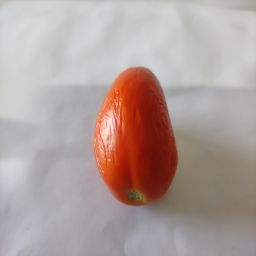
Crop: Tomato
Quality: Old